Harold Stiles

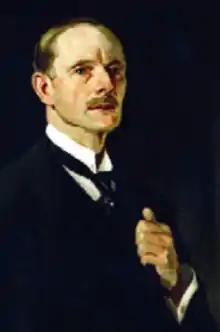

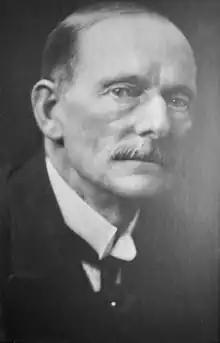
Sir Harold Stiles

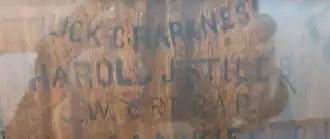
Harold J Stiles carved signature on a table top, preserved with others at Edinburgh Royal Infirmary

Sir Harold Jalland Stiles (21 March 1863 – 19 April 1946) was an English surgeon who was known for his research into cancer and tuberculosis and for treatment of nerve injuries.